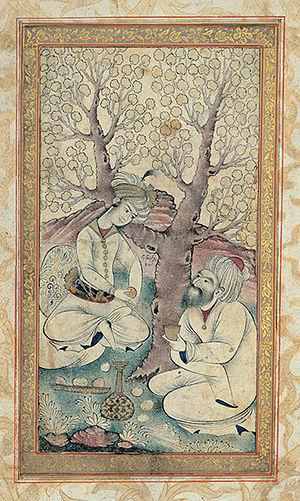
La poésie homoérotique hispano-hébraïque est un genre littéraire faisant partie de la littérature hispano-hébraïque, développée par les poètes de la communauté juive dans la péninsule Ibérique à partir du Xᵉ siècle et particulièrement à l'Âge d'or de la culture juive en Espagne. La culture séfarade se développe particulièrement durant la période arabo-musulmane d'Al-Andalus, et subit donc l'influence de la culture arabe. Vers la fin du XIIᵉ siècle, Dounash ben Labrat révolutionne la poésie hébraïque en al-Ándalus, en adoptant en même temps la métrique arabe et la strophe monorime. Pour ce qui est des thèmes, les poètes hébreux affectionnent particulièrement les poèmes dionysiaques, les descriptions de jardins et la poésie affectueuse arabe.